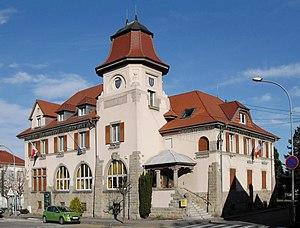
La mairie de Pfastatt
Pfastatt [pfaʃtat] est une commune de la banlieue de Mulhouse située dans le département du Haut-Rhin, en région Grand Est.